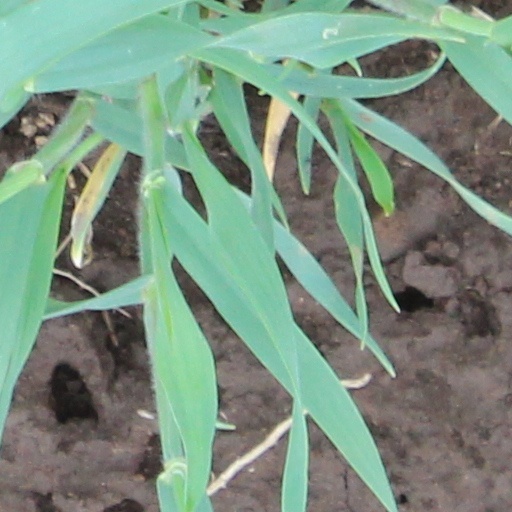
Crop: wheat